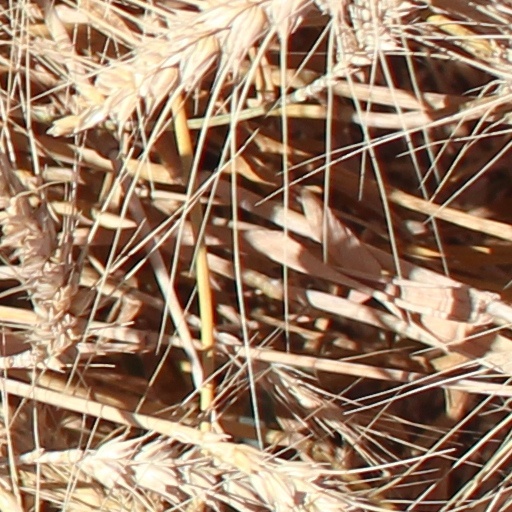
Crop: wheat